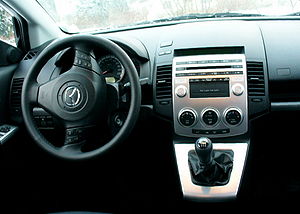
Mazda5 / Mazda5 (type CR, 2005−2010)
Mazda5 er en kompakt MPV fra den japanske bilfabrikant Mazda, som størrelsesmæssigt ligger mellem Mazda3 og Mazda6. Modellen afløste Mazda Premacy i midten af 2005.